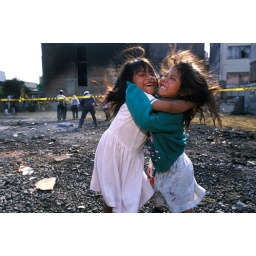
Two girls laughing and playing right after their house burned down in Mexico City.